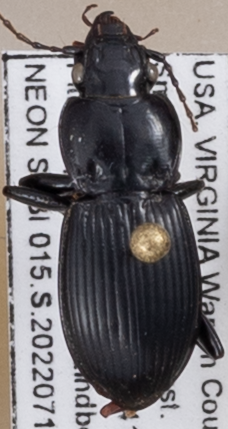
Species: Cyclotrachelus sigillatus
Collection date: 2022-07-14
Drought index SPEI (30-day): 0.54
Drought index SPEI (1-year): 0.63
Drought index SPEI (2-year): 0.71